Caesar Cardini

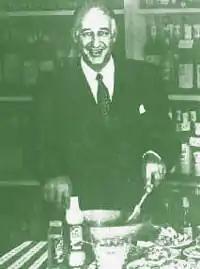

Cesare Cardini (also known as Caesar Cardini and César Cardini, February 24, 1896 – November 3, 1956) was an Italian restaurateur, chef, and hotel owner who, along with his brother Alex Cardini (November 23, 1899 – December 22, 1974), is credited with creating Caesar salad at his Tijuana restaurant, Caesar's.